Laminium

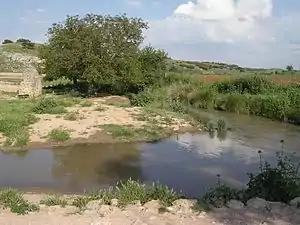
Córcoles's backwater as it passes by the place of the Mill of The Pasadilla.

In more recent times (1960s), Enrique García Solana and Gonzalo Arias, based on a detailed study of the Itineraries of Antoninus, locate the Carpetan "oppidum" in two contiguous places, the first in the municipalities of Villarrobledo and the second in El Bonillo, where the Córcoles River and the Sotuélamos River meet. Currently, and following the same methodology, another author places it further south –in Munera– very close to the Oretano territory. All these locations have the Córcoles River as a common link, in whose banks and in those of its tributaries there are abundant vestiges of settlements and other testimonies of population from very ancient times along its entire route through different municipalities of Albacete and Ciudad Real. In fact, the etymology of the hydronym Córcoles ("kurkotz") is considered by specialists to be Iberian and the name of the river from which it flows, the Záncara, has been written –"Querzáqqara" or "Ciudad del Záncara"– on a bronze object found in the Fosos de Bayona (Huete).